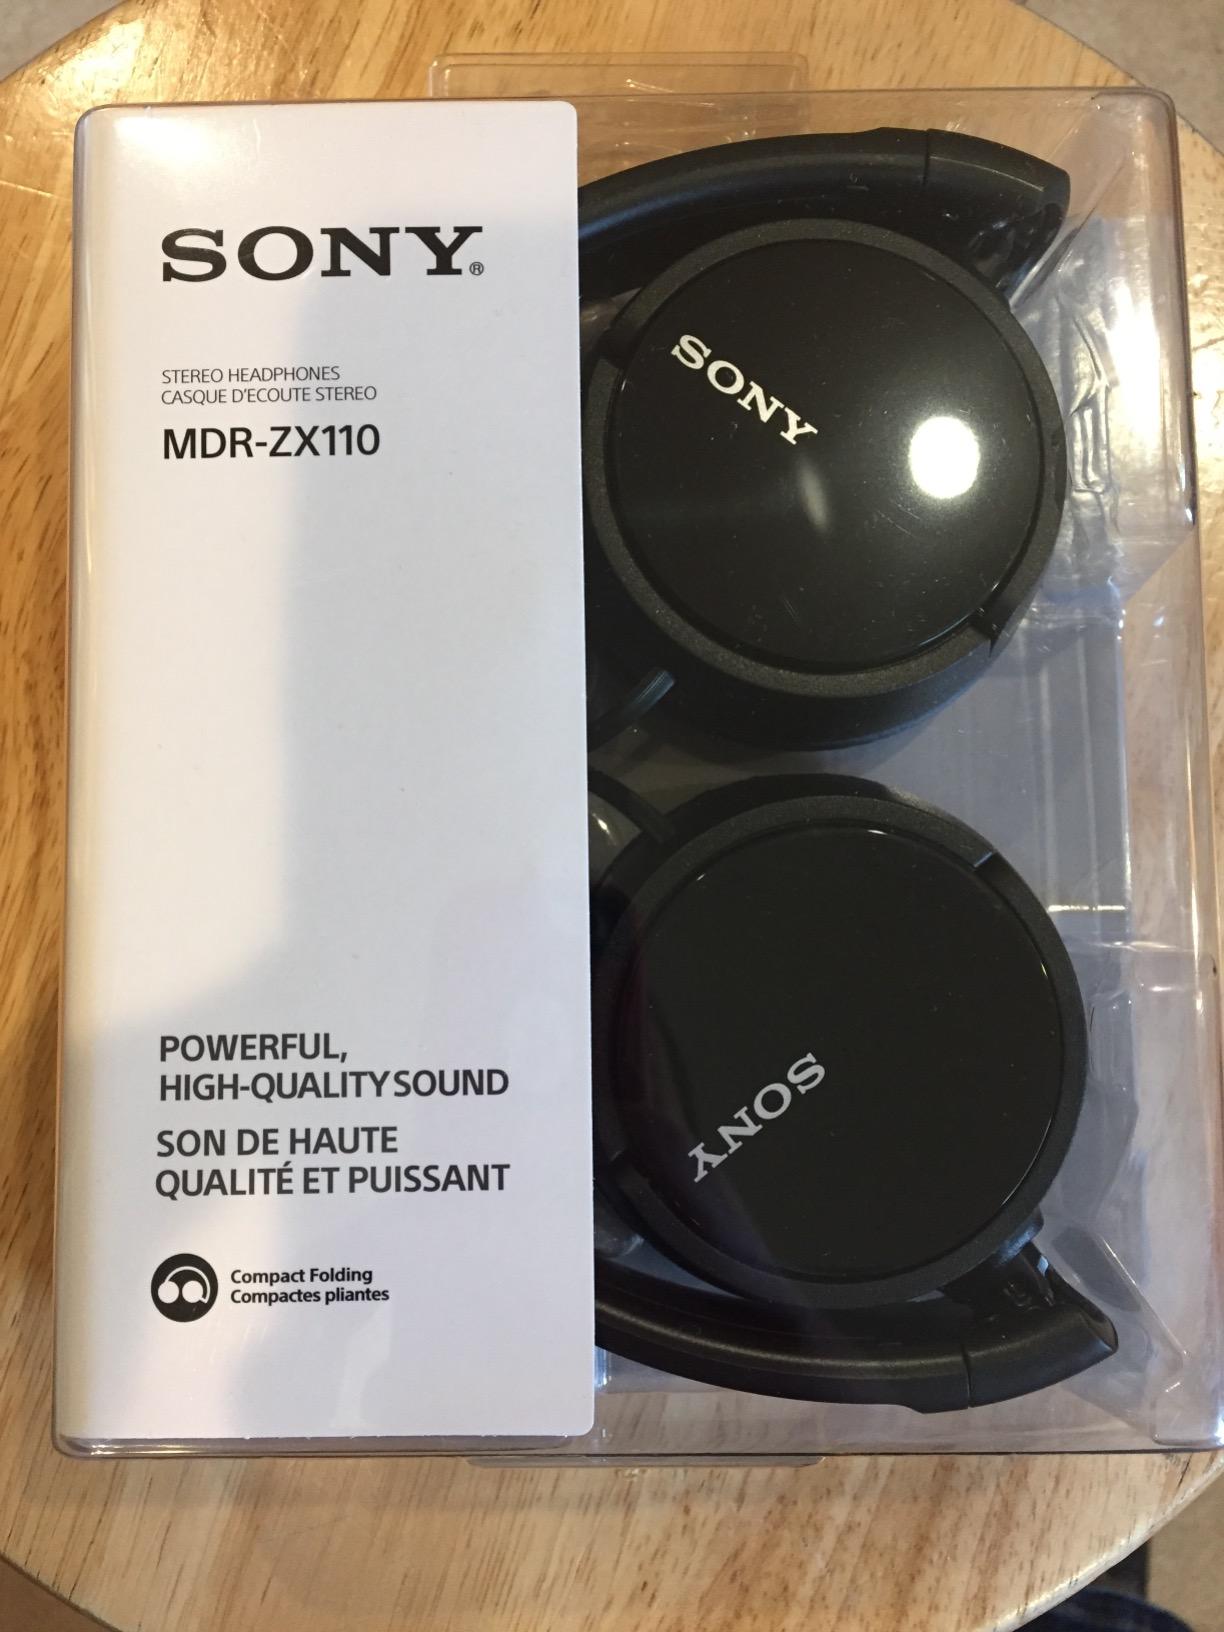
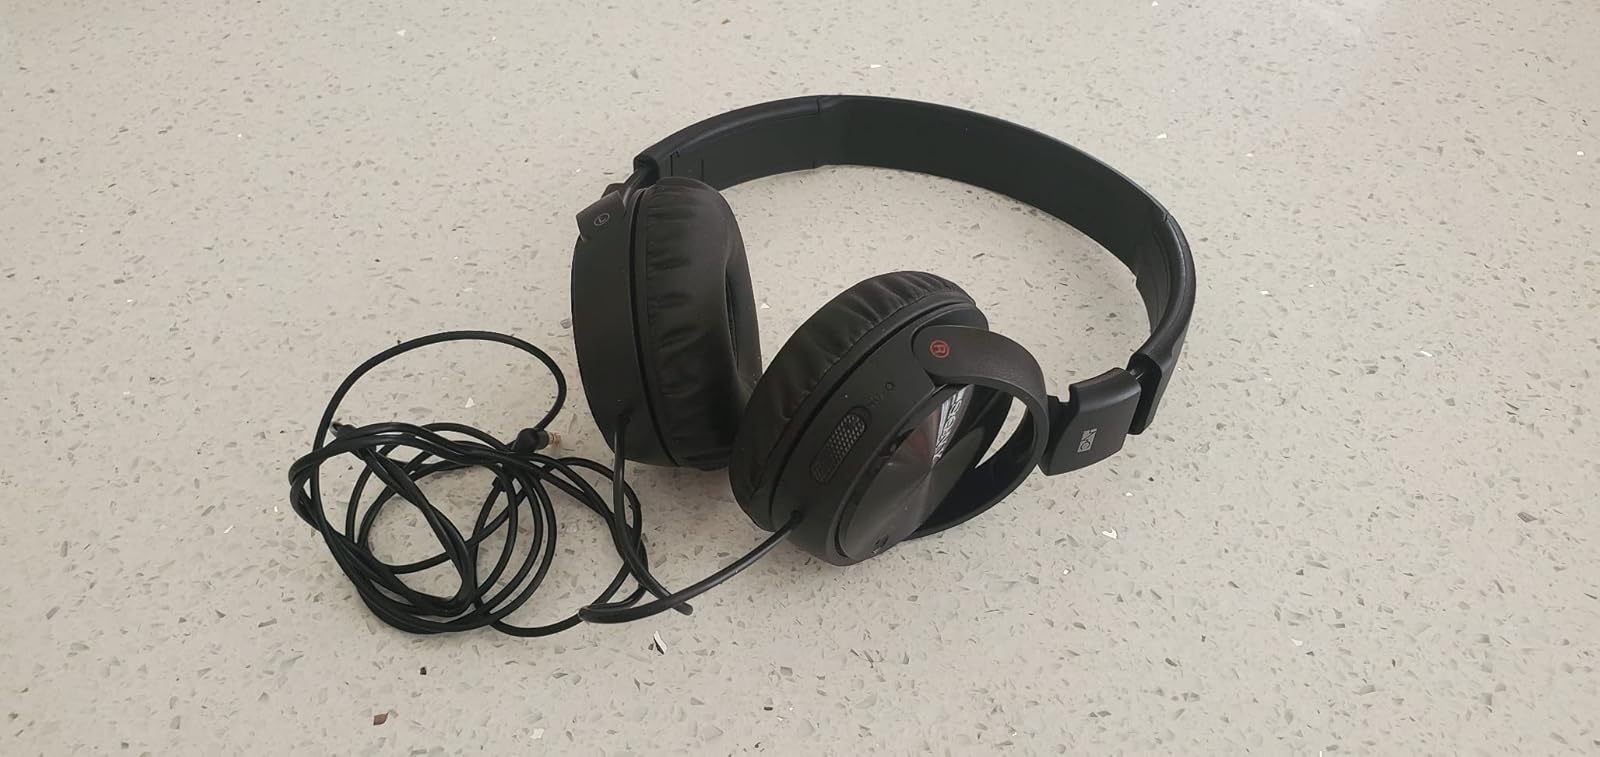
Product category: headphones
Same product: yes